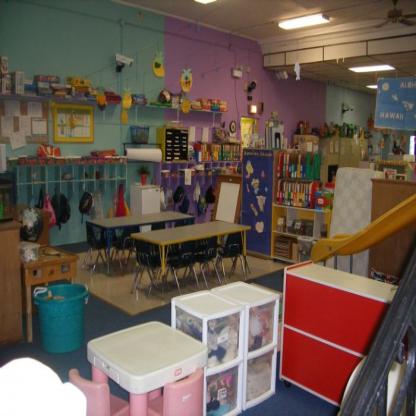
Scene: Indoor